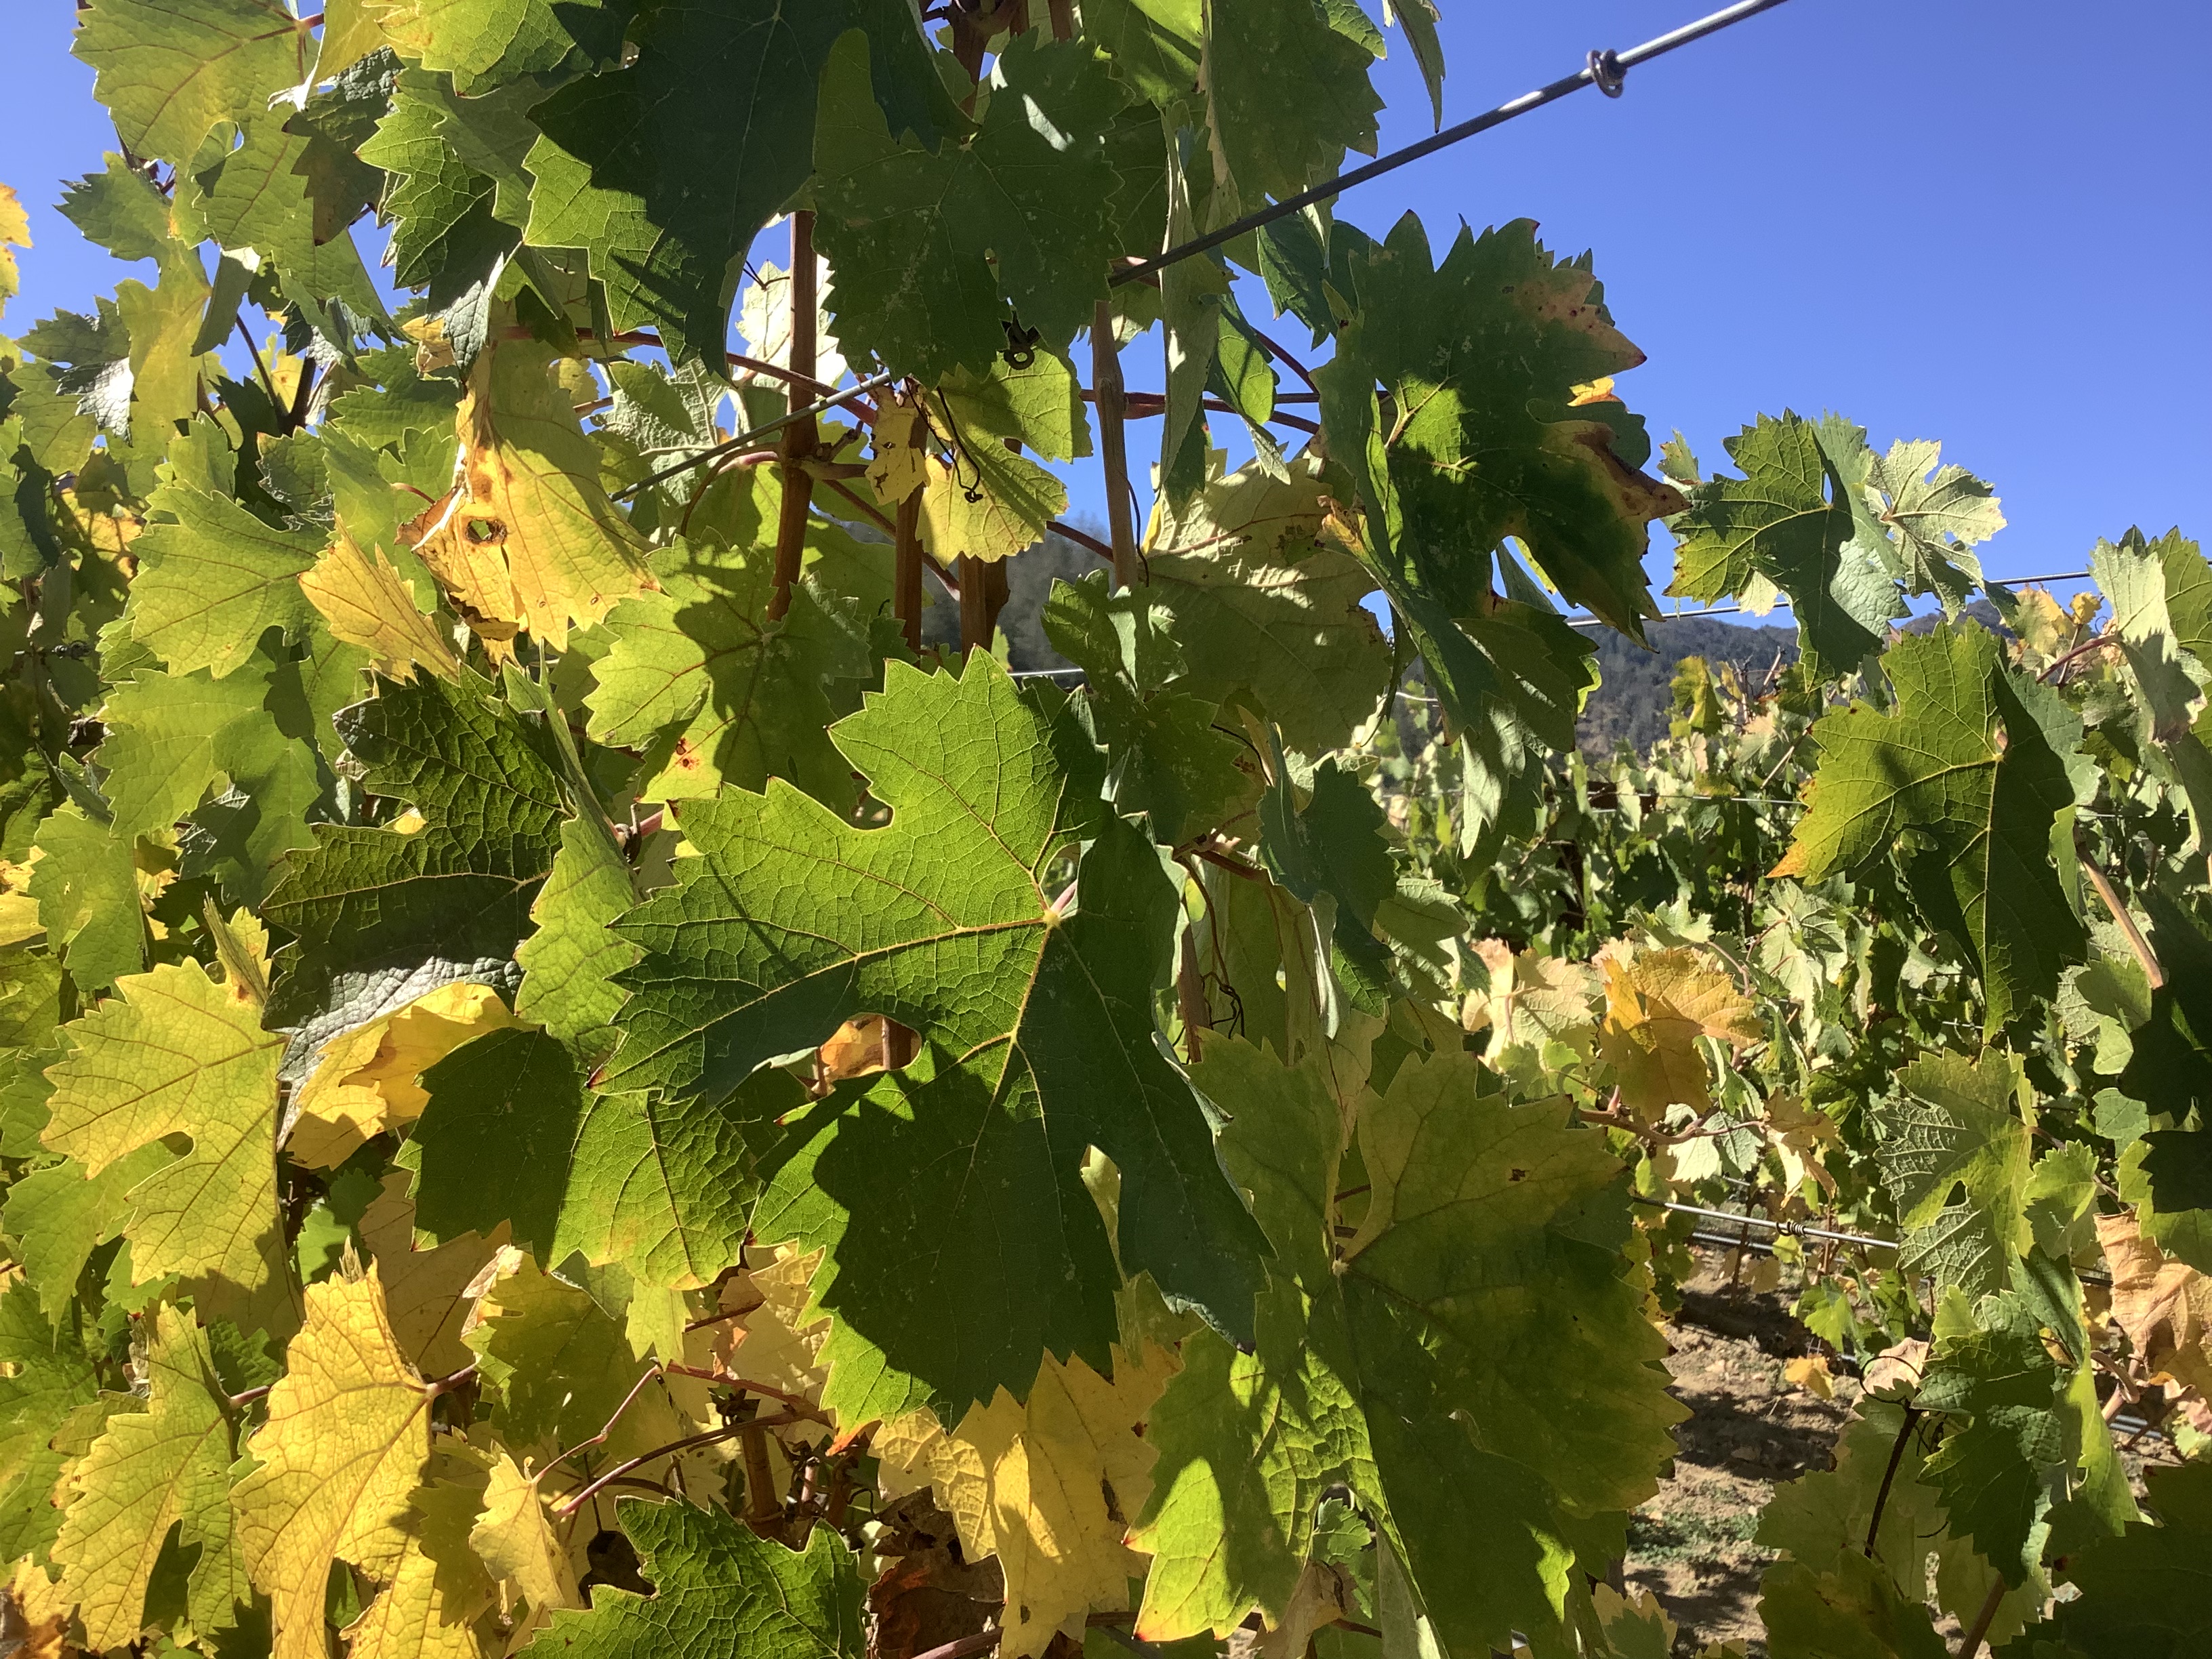
Label: No Virus